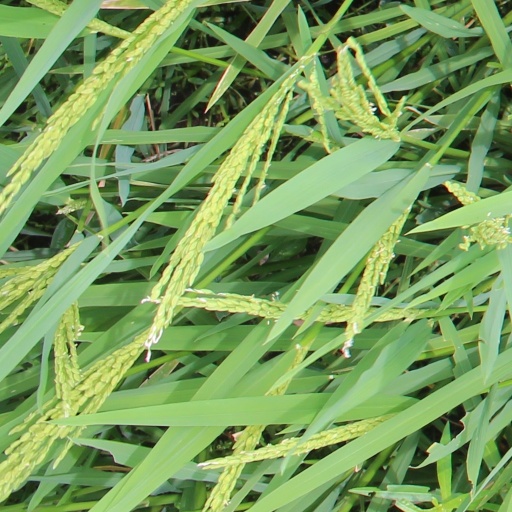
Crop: rice